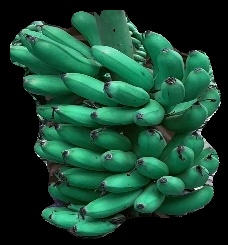
Variety: rasbale
Grade: grade1